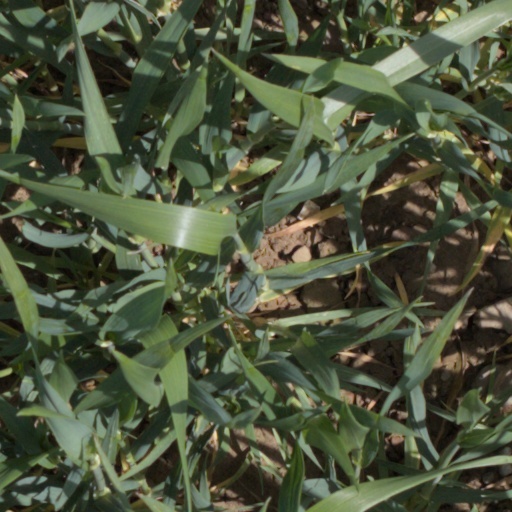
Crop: wheat